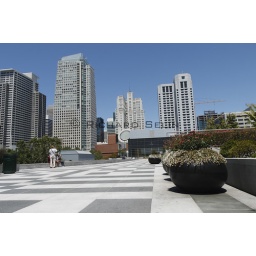
Yerba Buena Gardens in San Francisco. Museum of Modern Art (SFMOMA) is the low brown building in the background.